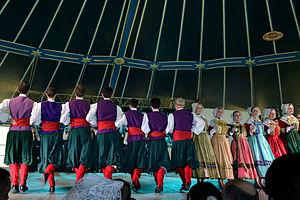
Le bagad Landi accompagné par l'ensemble Bleuniadur au Gouel Bro Leon à Plouvorn le 16 juin 2013.
La Dañs Leon est une danse bretonne originaire du Léon, région située au-dessus de l'Élorn et à l'ouest du Trégor. La danse répartie les danseurs en deux lignes d'hommes et de femmes. Comme pour la Dañs Treger, elle a pour dispositif fondamental le double front. Elle s'est également éteinte au début du XXᵉ siècle, au plus tard dans les années 1925-30 dans quelques communes les plus voisines de la Haute-Cornouaille.